Twelve Prophets of Aleijadinho

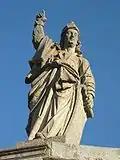
Obadiah

Obadiah stands at the very bottom of the churchyard walls, at the corner between walls of the front and left sides of the forecourt. The statue of Obadiah portrays a beardless youth, like Baruch, Daniel, and Amos, but the more slender proportions give the impression of a taller youth. Obadiah wears a tunic and mantle, supplemented only by a simple cap, but the arrangement of the folds is very well organized in a classical game of light and shadow.